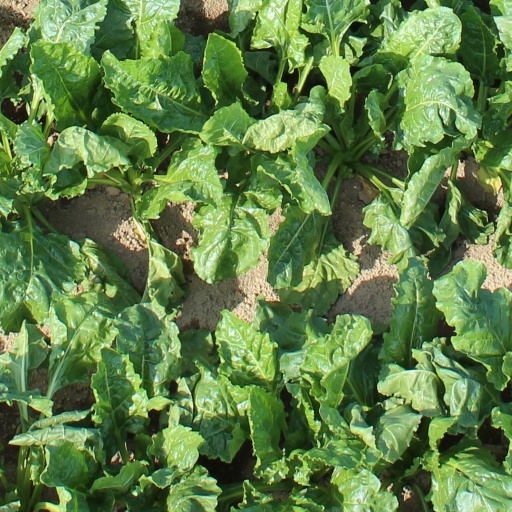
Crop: sugar beet